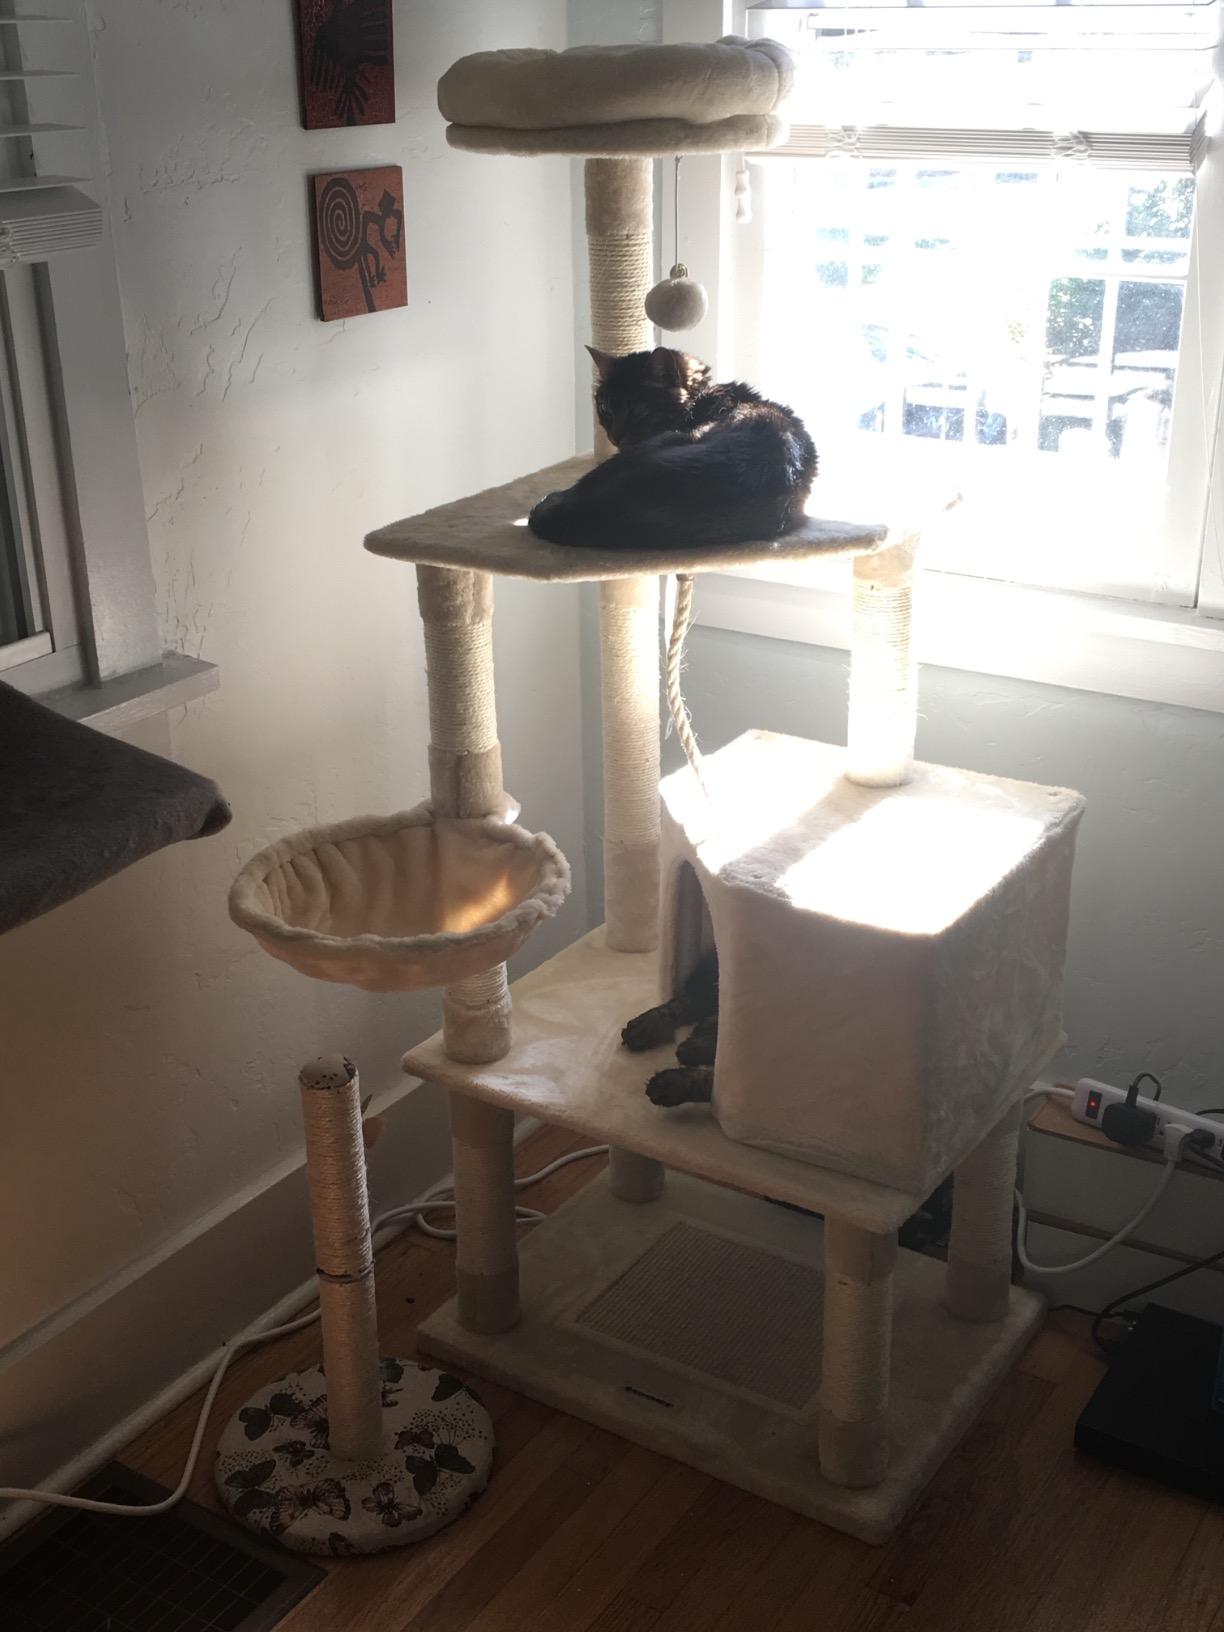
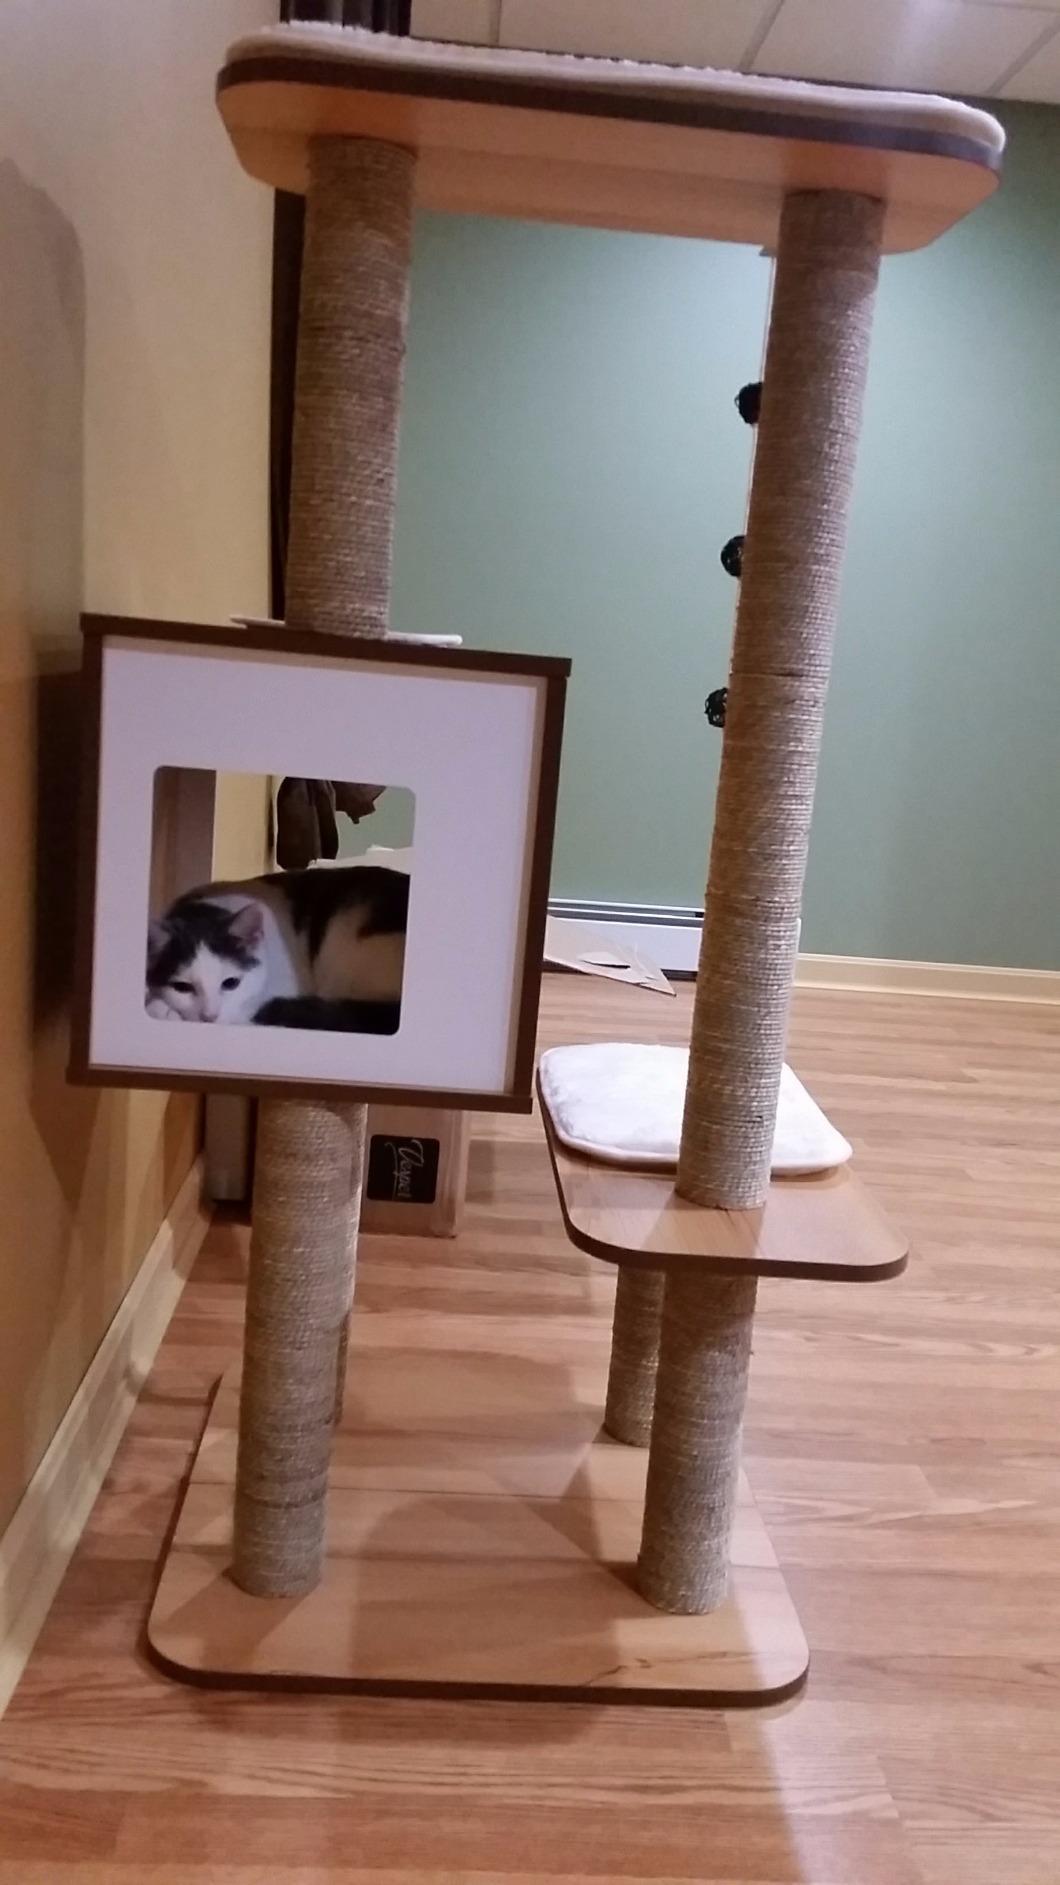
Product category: items_cat tree
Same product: no